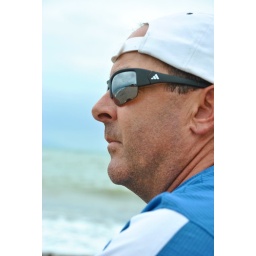
Reflection of ocean in glasses